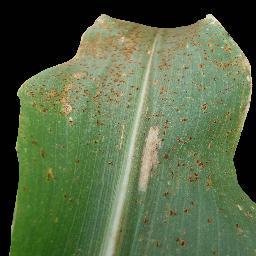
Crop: corn
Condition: (maize)_common_rust